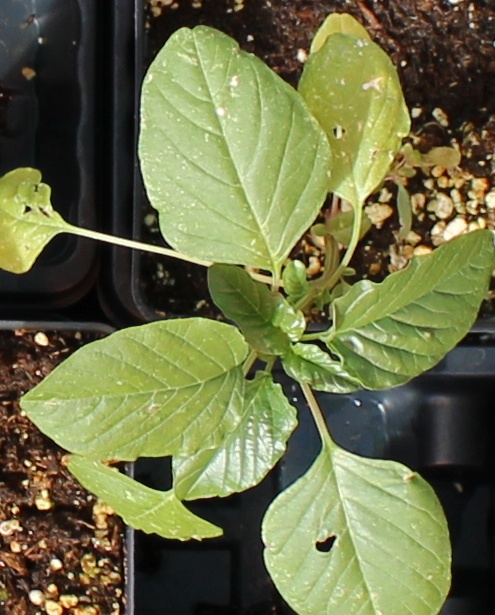
Label: Palmer Amaranth